Arthur Crean

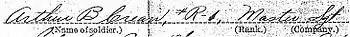
Arthur Crean listed on a military pay record

Arthur B. Crean was a master sergeant in the United States Army during World War I. He was the first United States armed forces member to be issued a service number and thus holds service #1 in the United States Army.